Duchy of Teschen

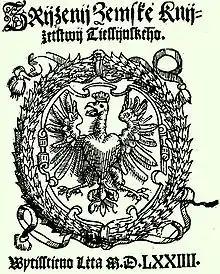
Title page of the Constitution of the Duchy of Teschen (printed in Czech), issued by Duke Wenceslaus III Adam in 1573

After the death of Duke Bolesław I in 1431, the rule over the duchy was shared by his wife Euphemia and their four sons. In 1442 the duchy was divided between the brothers who all bore the ducal title; nevertheless, the real control over the duchy passed to Boleslaus II and Przemyslaus II, who after the death of Boleslaus II in 1452 ruled alone. From the late 15th century onwards, the Beskid valleys in the south were settled by Vlach peasants from neighbouring Moravian Wallachia.